Potteries derby

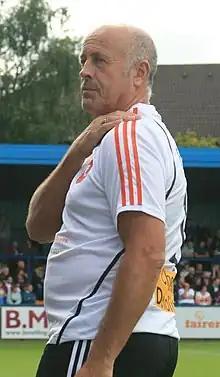
Martin Foyle scored three goals in derby games.

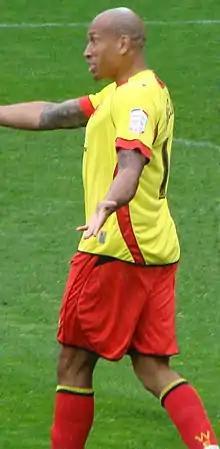
Chris Iwelumo scored Stoke's most recent derby goal and said "the Port Vale goal, when you look at what it meant and who it was against, is up there as my best goal".

Hostilities were resumed on 23 September 1989, with Stoke and Vale playing out a 1–1 draw in front of the highest crowd (27,004) at the Victoria Ground since the visit of Liverpool seven years earlier. Vale goalscorer Robbie Earle felt that his team were thought of as "little Vale, coming for their big day out", and Rudge commented after the match that "[the result] proves that we have closed the gap on Stoke and are now competing on equal terms". The event was marred by violence, however, as 85 individuals were arrested for fighting. Though Stoke gained a point in the return fixture – with 35 people arrested for fighting in Burslem, City went on to be relegated as they slipped to a division below the Vale for the first time in 64 years. Vale joined them in the third tier in 1992, with Stoke now in the ascendancy under the management of Lou Macari.